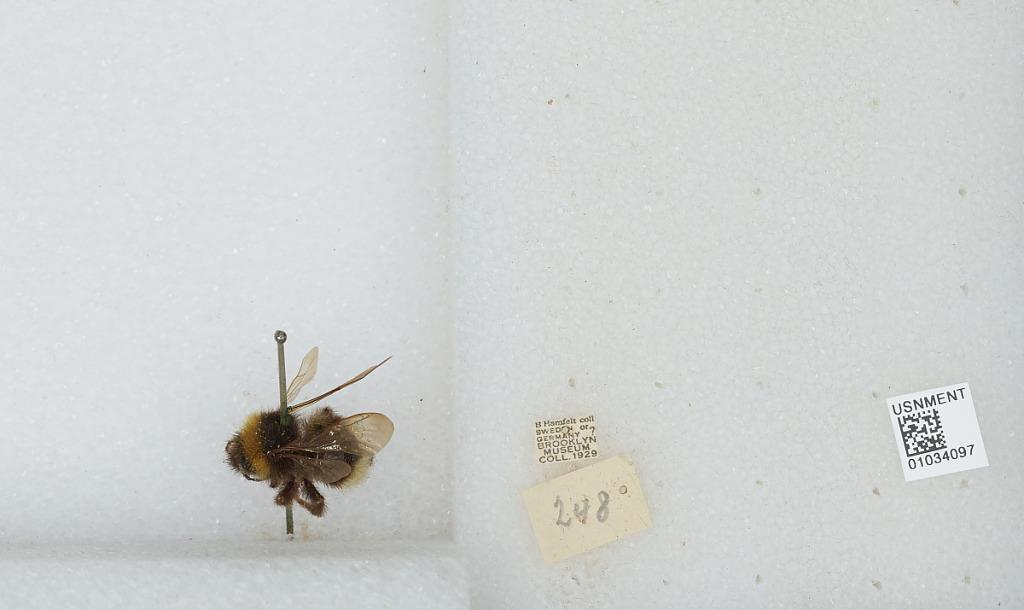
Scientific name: Bombus (Psithyrus) sylvestris (Lepeletier)
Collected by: B. Hamfelt
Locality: Sweden or Germany